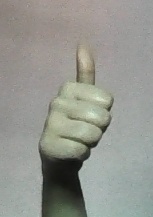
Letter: aleff